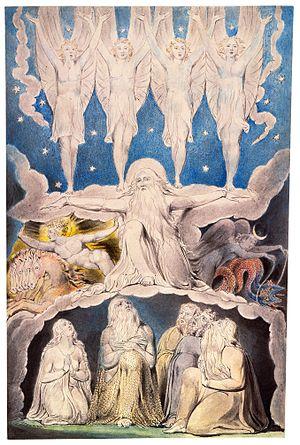
Les Illustrations du Livre de Job est un livre d'artiste de William Blake, publié en 1826, composé d'une série de vingt-deux gravures en taille-douce, qui illustrent le Livre de Job. Cette série, éditée à 315 exemplaires, est complétée par deux séries d'aquarelles préparatoires sur le même sujet, et par plusieurs autres œuvres.